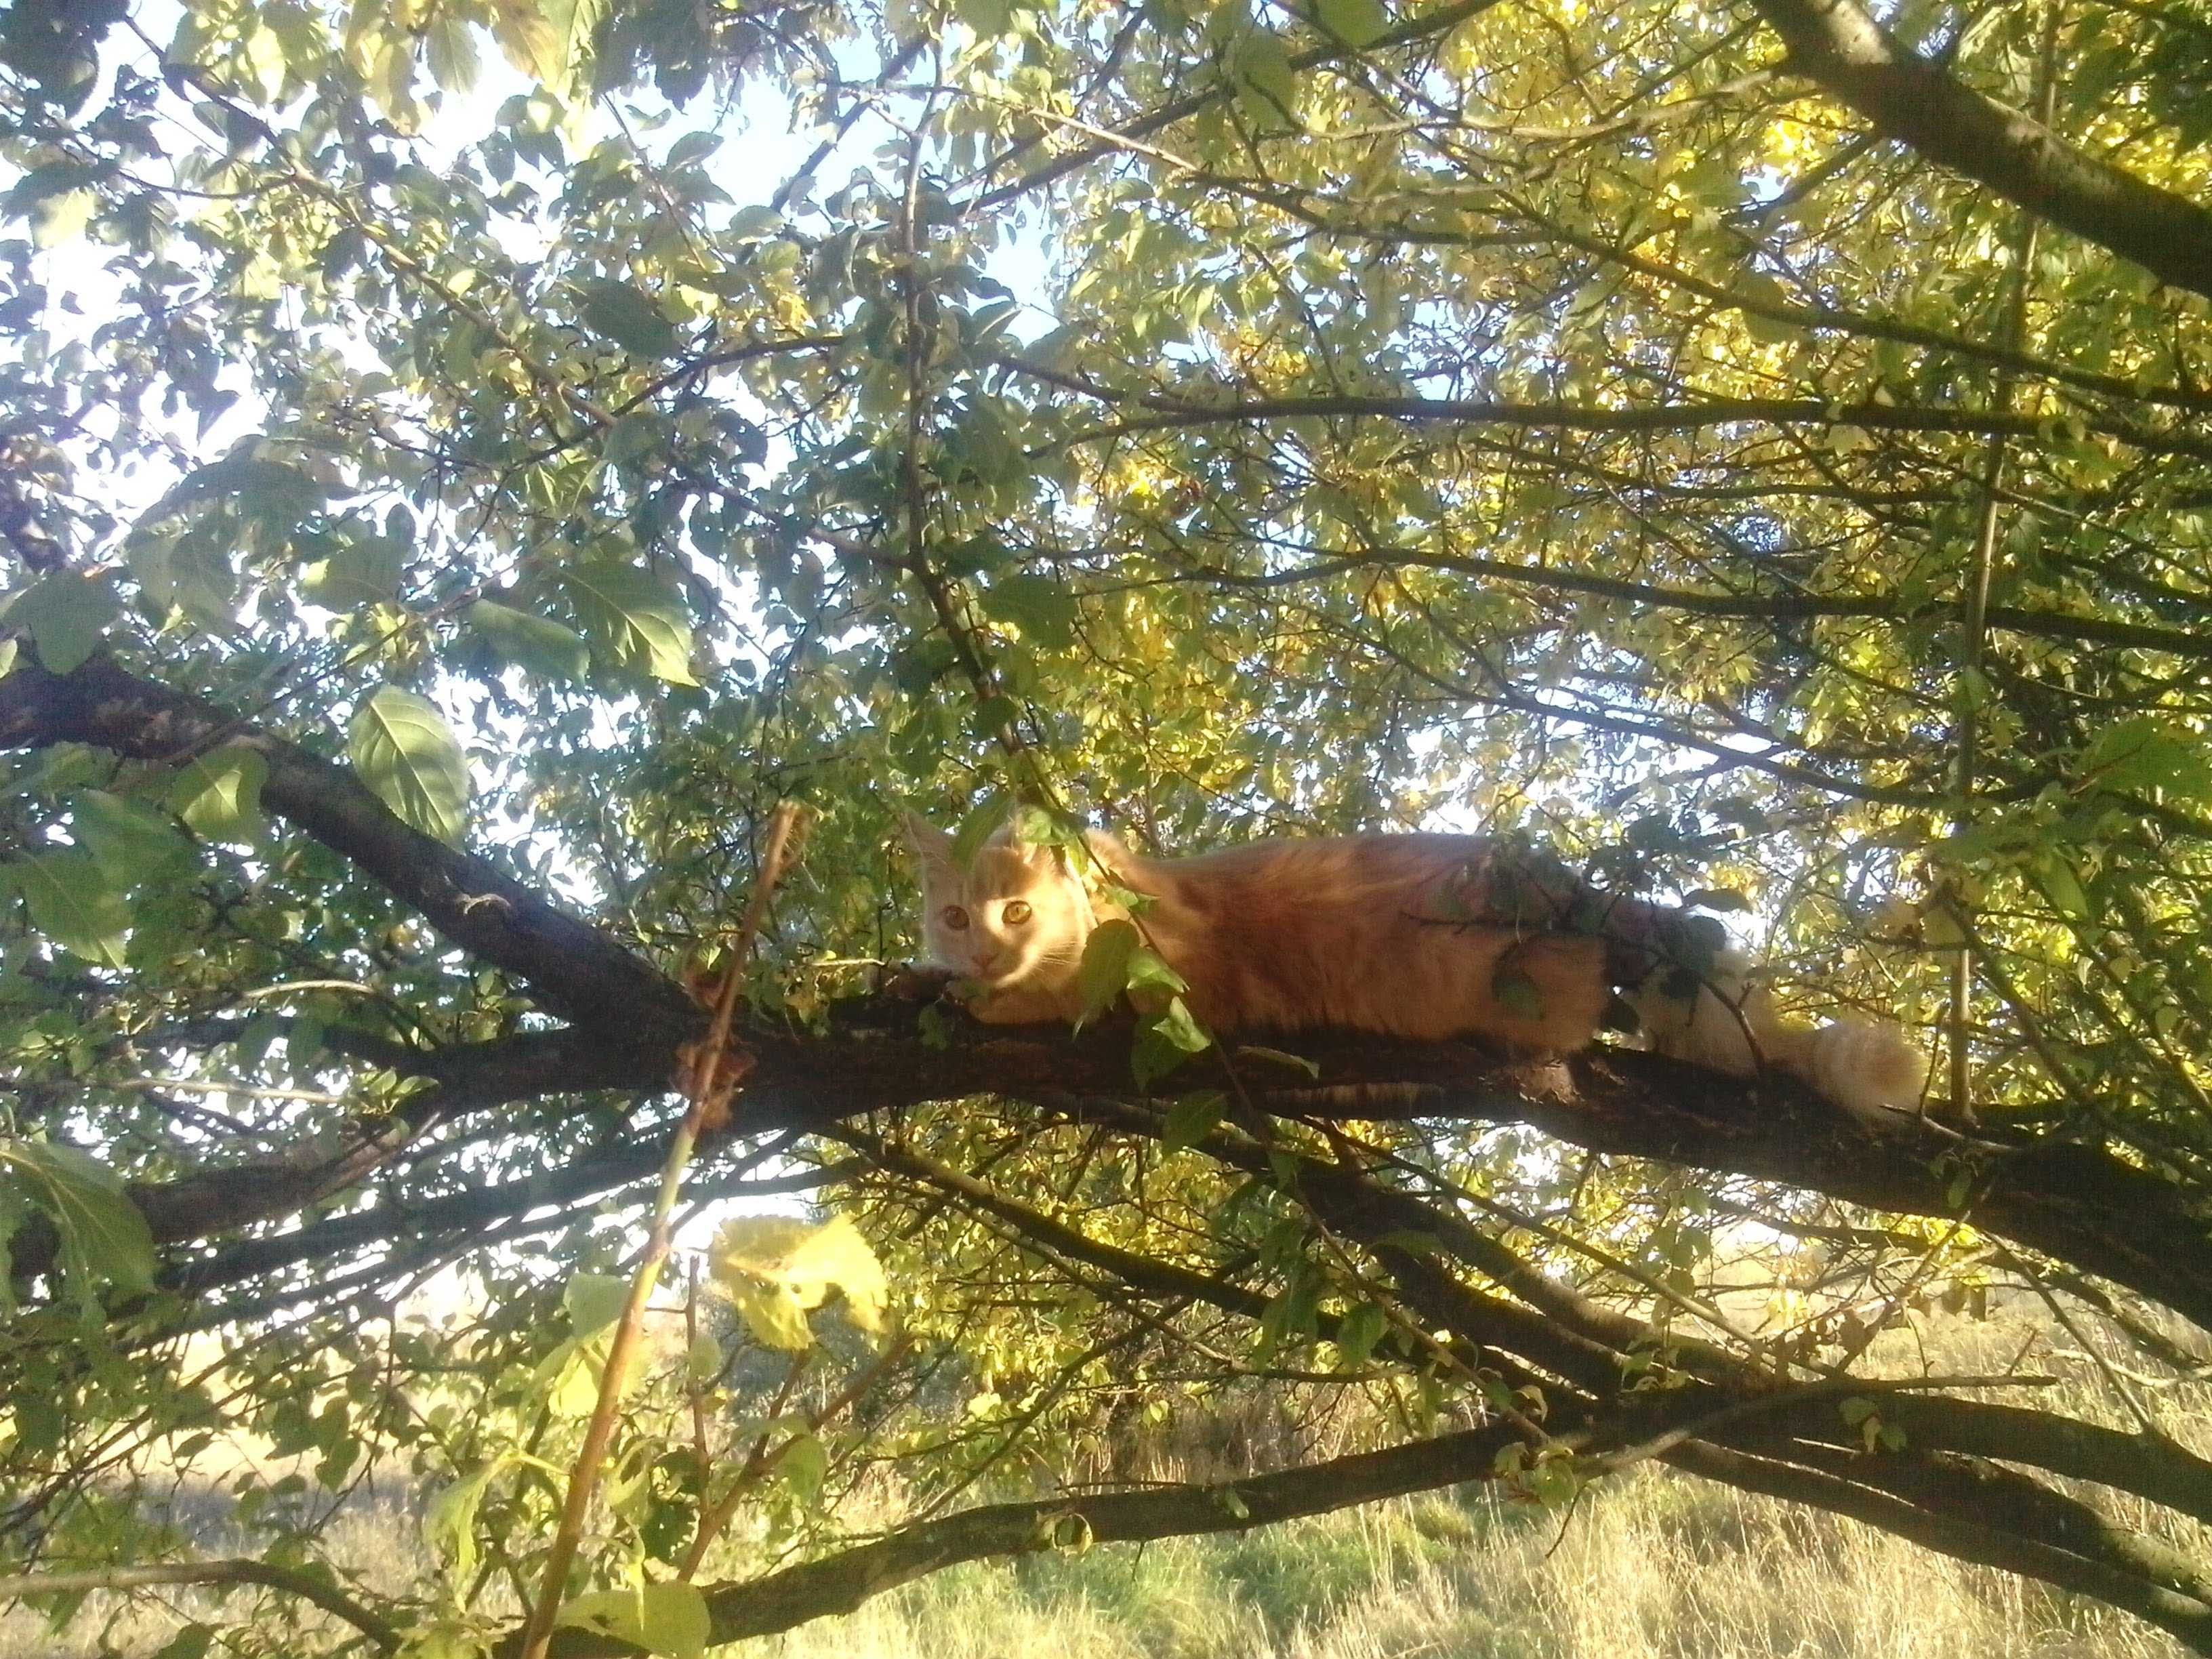
tree, twig, trunk, wood, terrestrial plant, natural landscape, Tints and shades, deciduous, shade, People in nature, sky, forest, terrestrial animal, temperate broadleaf and mixed forest, wildlife, tail, woodland, jungle, grass, grove, Northern hardwood forest, plant stem, old growth forest, landscape, tropical and subtropical coniferous forests, valdivian temperate rain forest, shadow, birch family, temperate coniferous forest, autumn